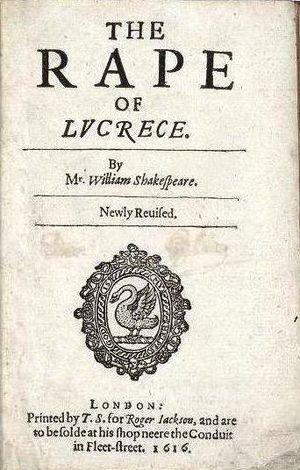
The Rape of Lucrece est un poème dramatique de William Shakespeare paru en 1594, et traitant du thème du viol de Lucrèce par Sextus Tarquin, dans la Rome antique.
La question de la paternité des œuvres de Shakespeare porte sur l'éventualité que les œuvres attribuées à William Shakespeare aient été écrites par un autre que le natif de Stratford-upon-Avon. Les « anti-stratfordiens » — dénomination collective des tenants des diverses théories qui partagent cette hypothèse — voient dans le Shakespeare de Stratford un prête-nom destiné à protéger l'identité du ou des auteurs réels, qui pour des raisons propres n'auraient pas voulu ou pas pu endosser publiquement ce statut. Bien qu'elle ait suscité un grand intérêt dans le public, cette position est considérée comme « marginale » par la quasi-unanimité des spécialistes de Shakespeare et des historiens de la littérature, dont la plupart ne l'évoquent jamais que pour en réfuter ou en relativiser les arguments.